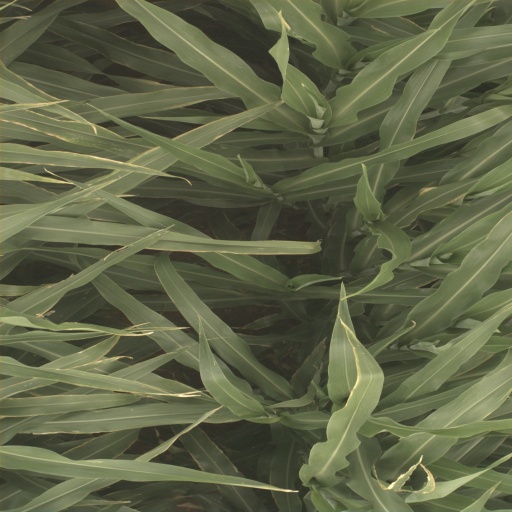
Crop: sorghum